Bill Veeck

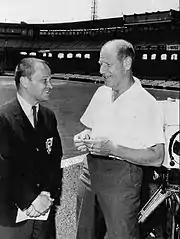
Veeck being interviewed by Jim McKay for "Wide World of Sports" in 1964.

In 1961, due to poor health, Veeck sold his share of the White Sox to John and Arthur Allyn for $2.5 million. After selling the White Sox, Veeck worked intermittently as a television commentator for ABC. Veeck then moved to the Eastern Shore of Maryland with his family to convalesce.